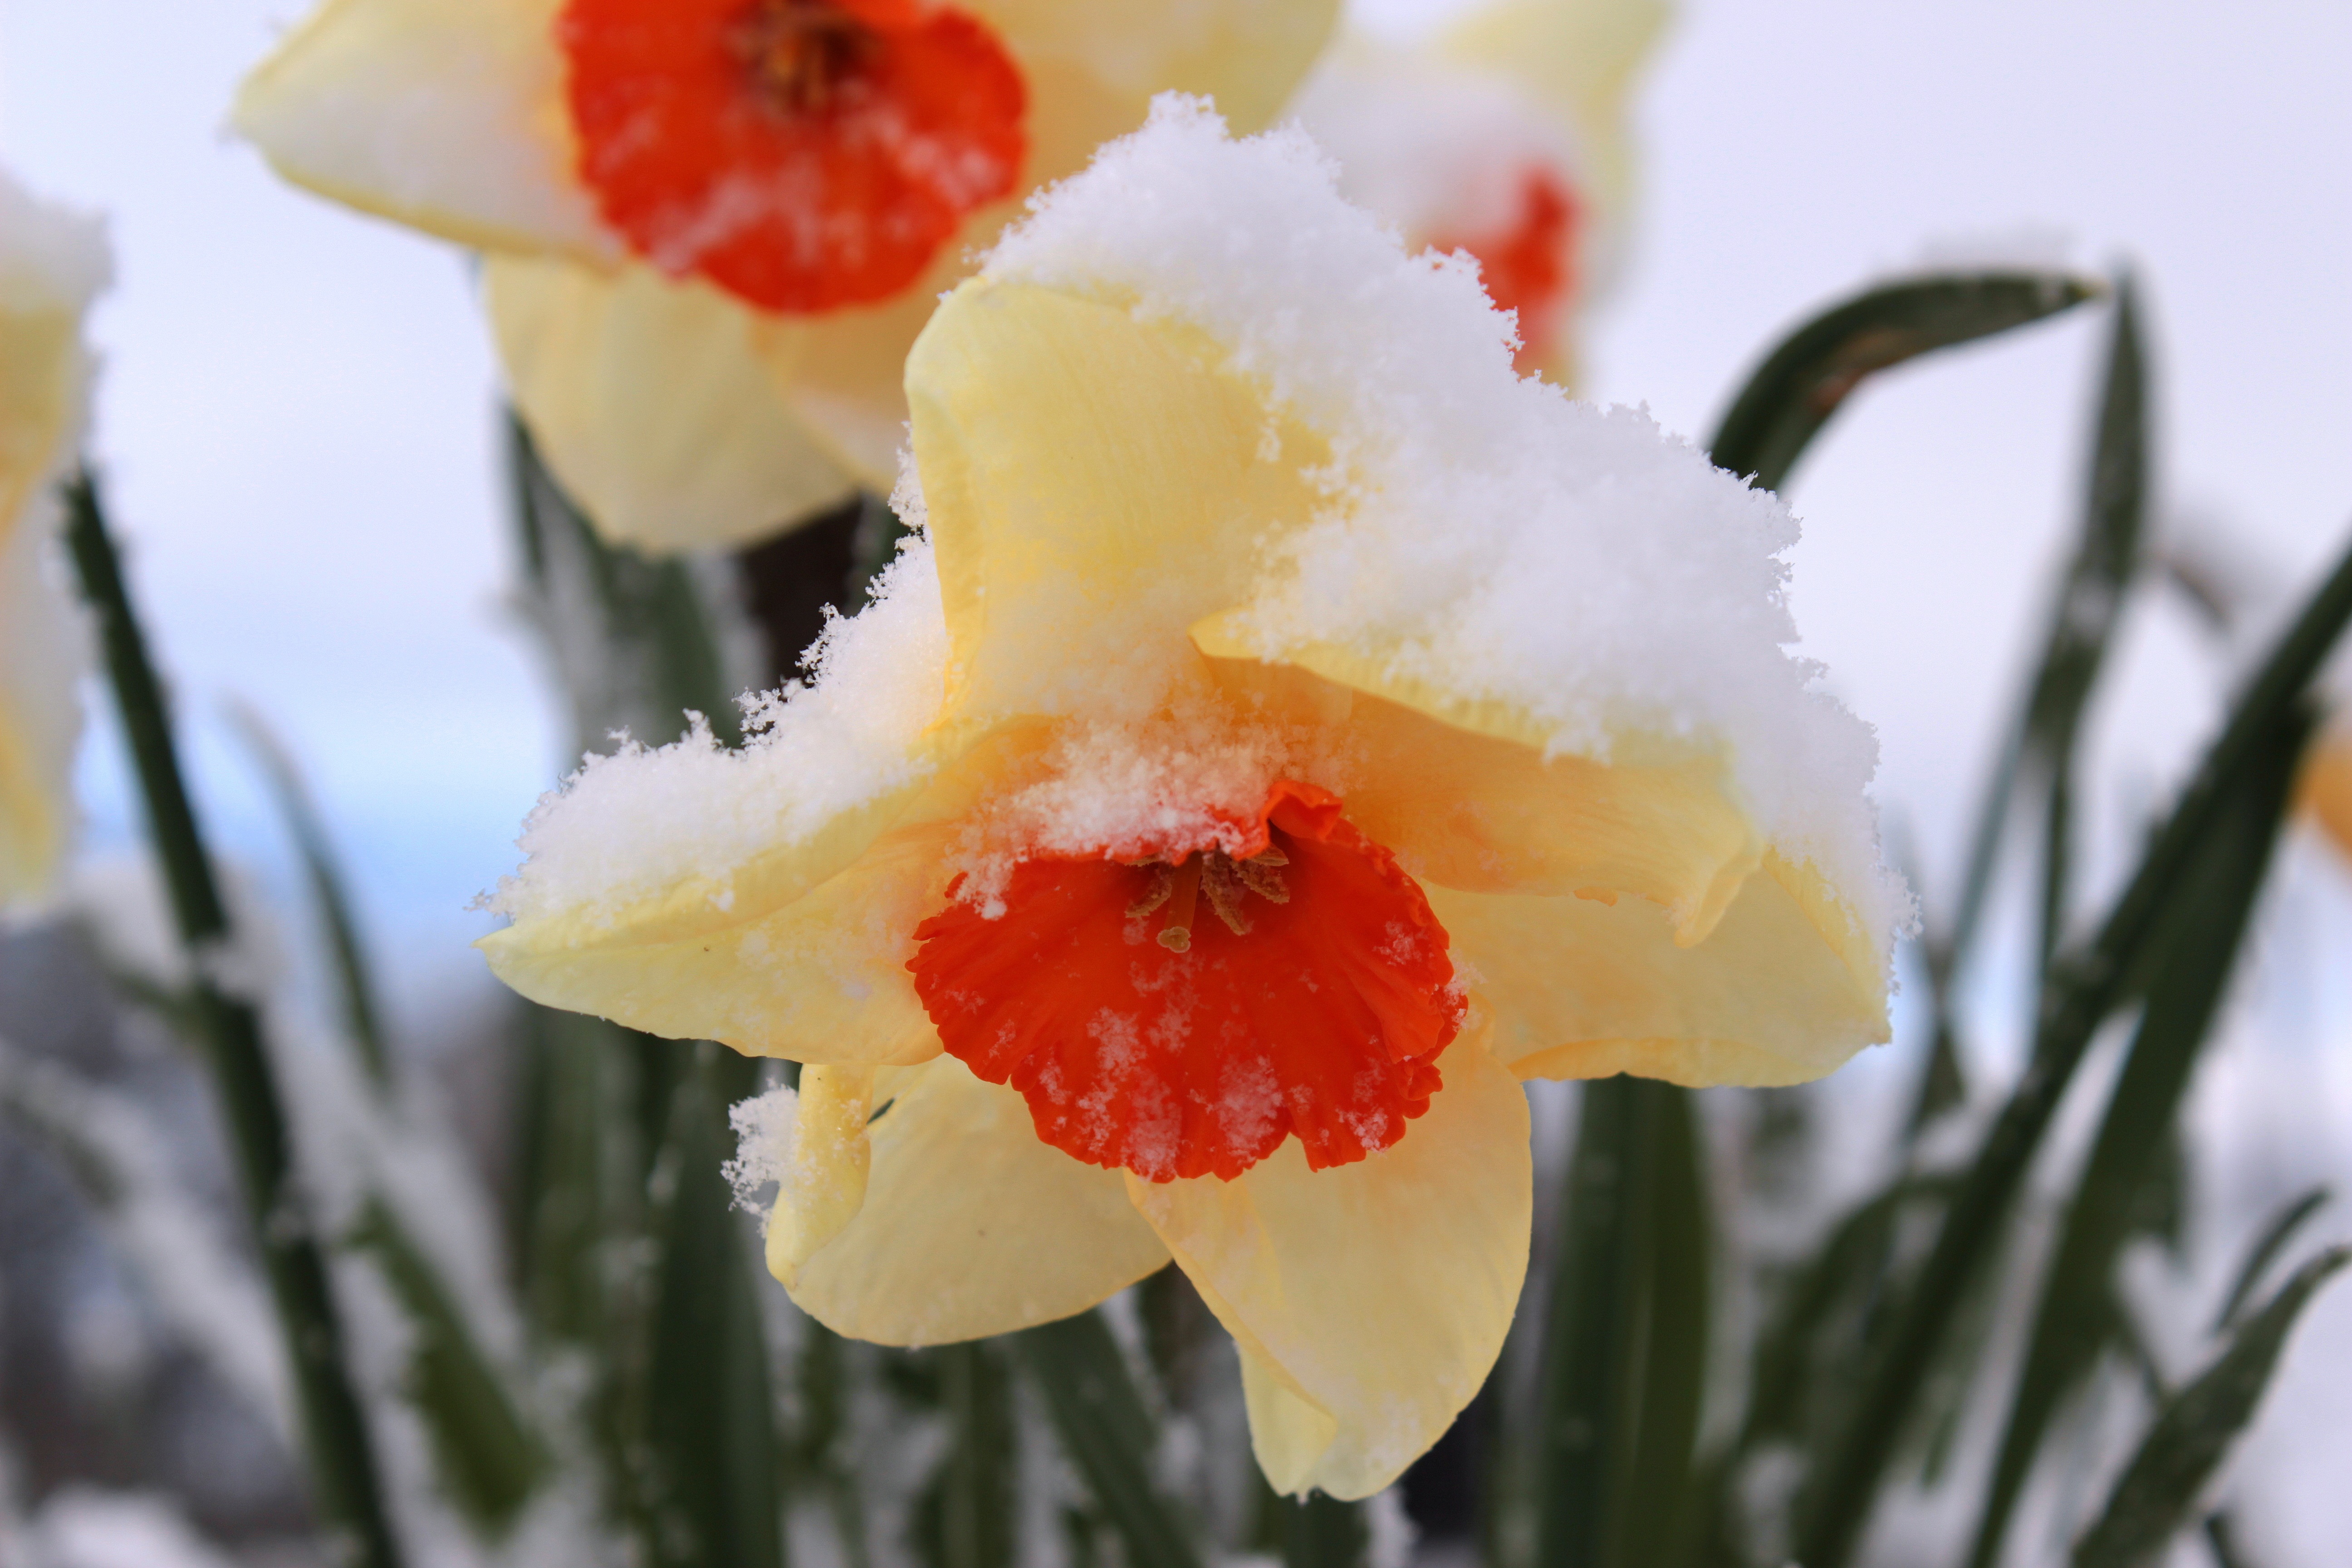
nature, blossom, snow, cold, plant, flower, petal, bloom, spring, daffodil, flora, close up, narcissus, snow cover, macro photography, flowering plant, yellow orange, land plant